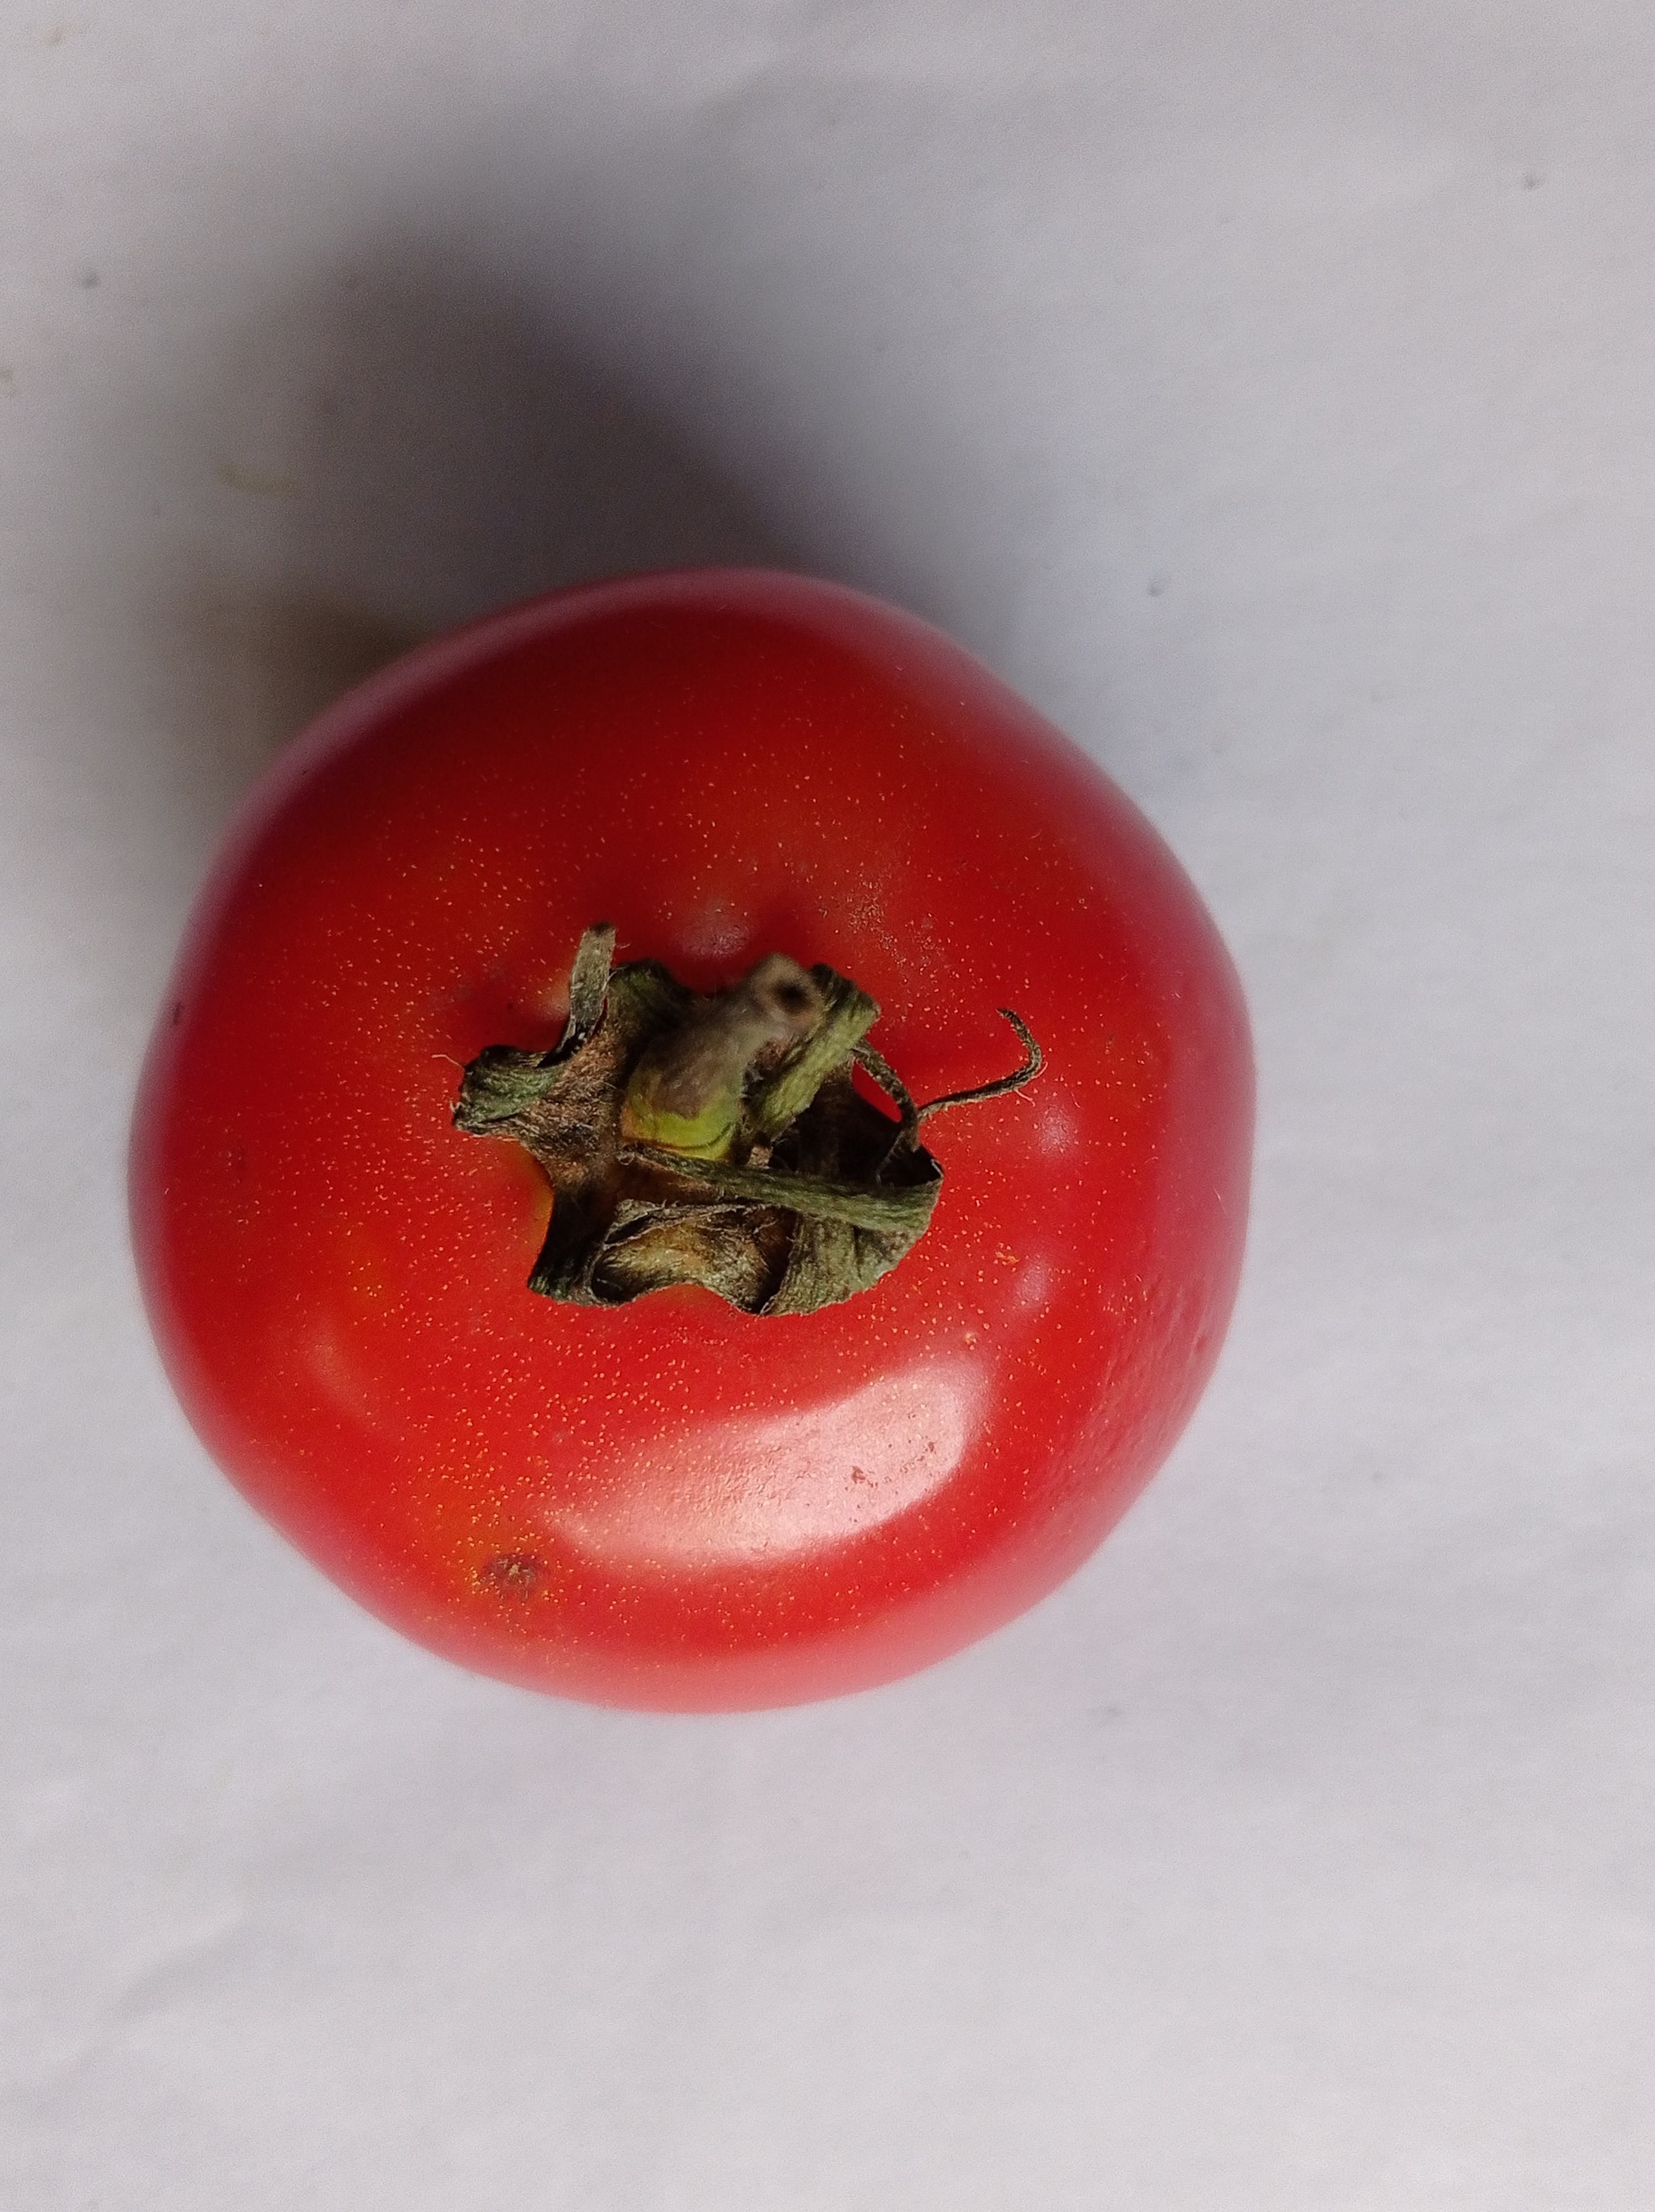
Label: Fresh